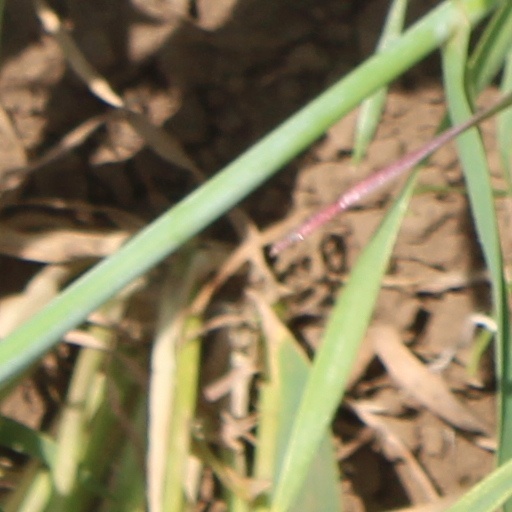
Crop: wheat